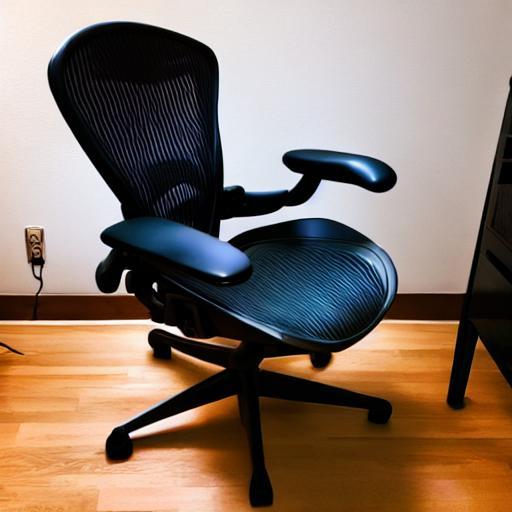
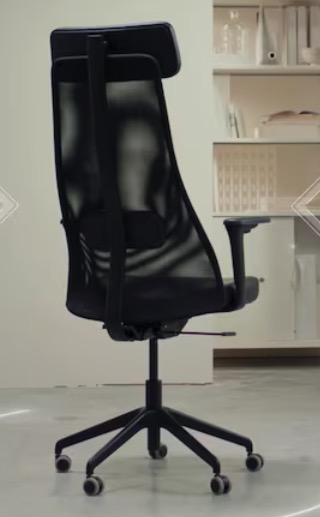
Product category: items_chair
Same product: no